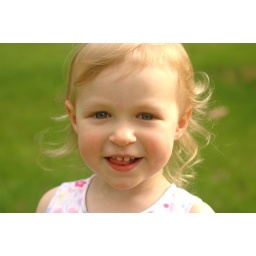
A pretty little girl (almost 3 years old) outside in a flowered dress